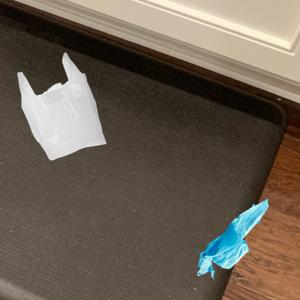
Label: plasticbags